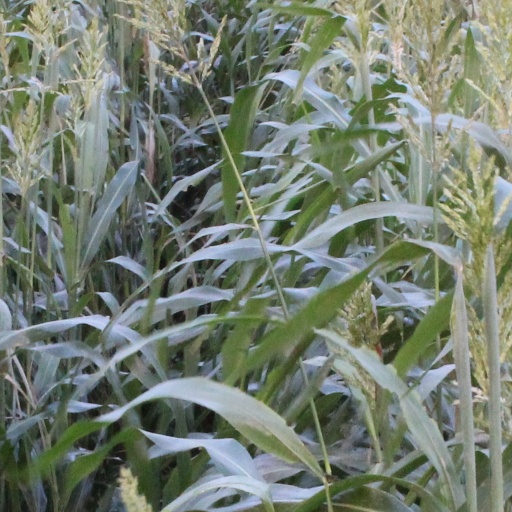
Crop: sorghum